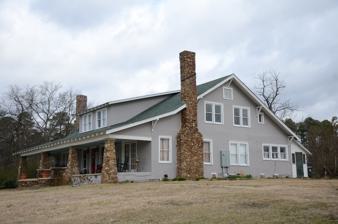
Building: Humphrey's Dairy Farm
Country: United States of America
Year built: 1920
Historic house in Arkansas, United States United States historic place Humphrey's Dairy Farm U.S. National Register of Historic Places Craftsman house c.1920, the main building of the Humphrey's Dairy Farm complex Location in Arkansas Show map of Arkansas Location in United States Show map of the United States Location 1675 Shady Grove Rd., near Hot Springs, Arkansas Coordinates 34°27′8″N 93°0′3″W / 34.45222°N 93.00083°W / 34.45222; -93.00083 Area 14 acres (5.7 ha) Built c. 1911 ( 1911 ) Architectural style Craftsman NRHP reference No. 12000275 Added to NRHP July 26, 2012 Humphrey's Dairy Farm is a historic farm property at 1675 Shady Grove Road in Garland County, Arkansas , several miles southeast of Hot Springs .  The farm is now a 12-acre (4.9 ha) remnant of a property that was once more than 400 acres (160 ha).  The farm complex is set on the north side of the road, and includes a large Craftsman house, built about 1920, a derelict gambrel-roofed barn of similar vintage, and a dairy processing plant built about 1930.  The farm was started by Harris Humphrey in 1911, and was for many years an important local supplier to the Hot Springs market. The farm was listed on the National Register of Historic Places in 2012. Derelict building side view Derelict gambrel-roofed barn Farm building See also National Register of Historic Places listings in Garland County, Arkansas References